Xaver Hohenleiter

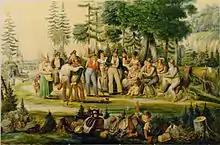
Hohenleiter and his gang by Johann Baptist Pflug

The crimes perpetrated by Hohenleiter and his gang were mostly arson, burglary, robbery, extortion and theft. They predominantly targeted isolated farms, smallholdings, hamlets and mills, their loot mostly consisting of food, animals, money and clothes. After committing crimes, Hohenleiter and his companions retreated into the dense woods where they had a base near Ostrach, and occasionally resurfaced at disreputable country inns.